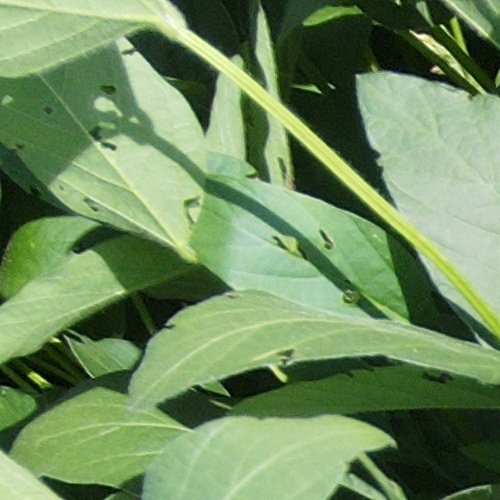
Label: Caterpillar